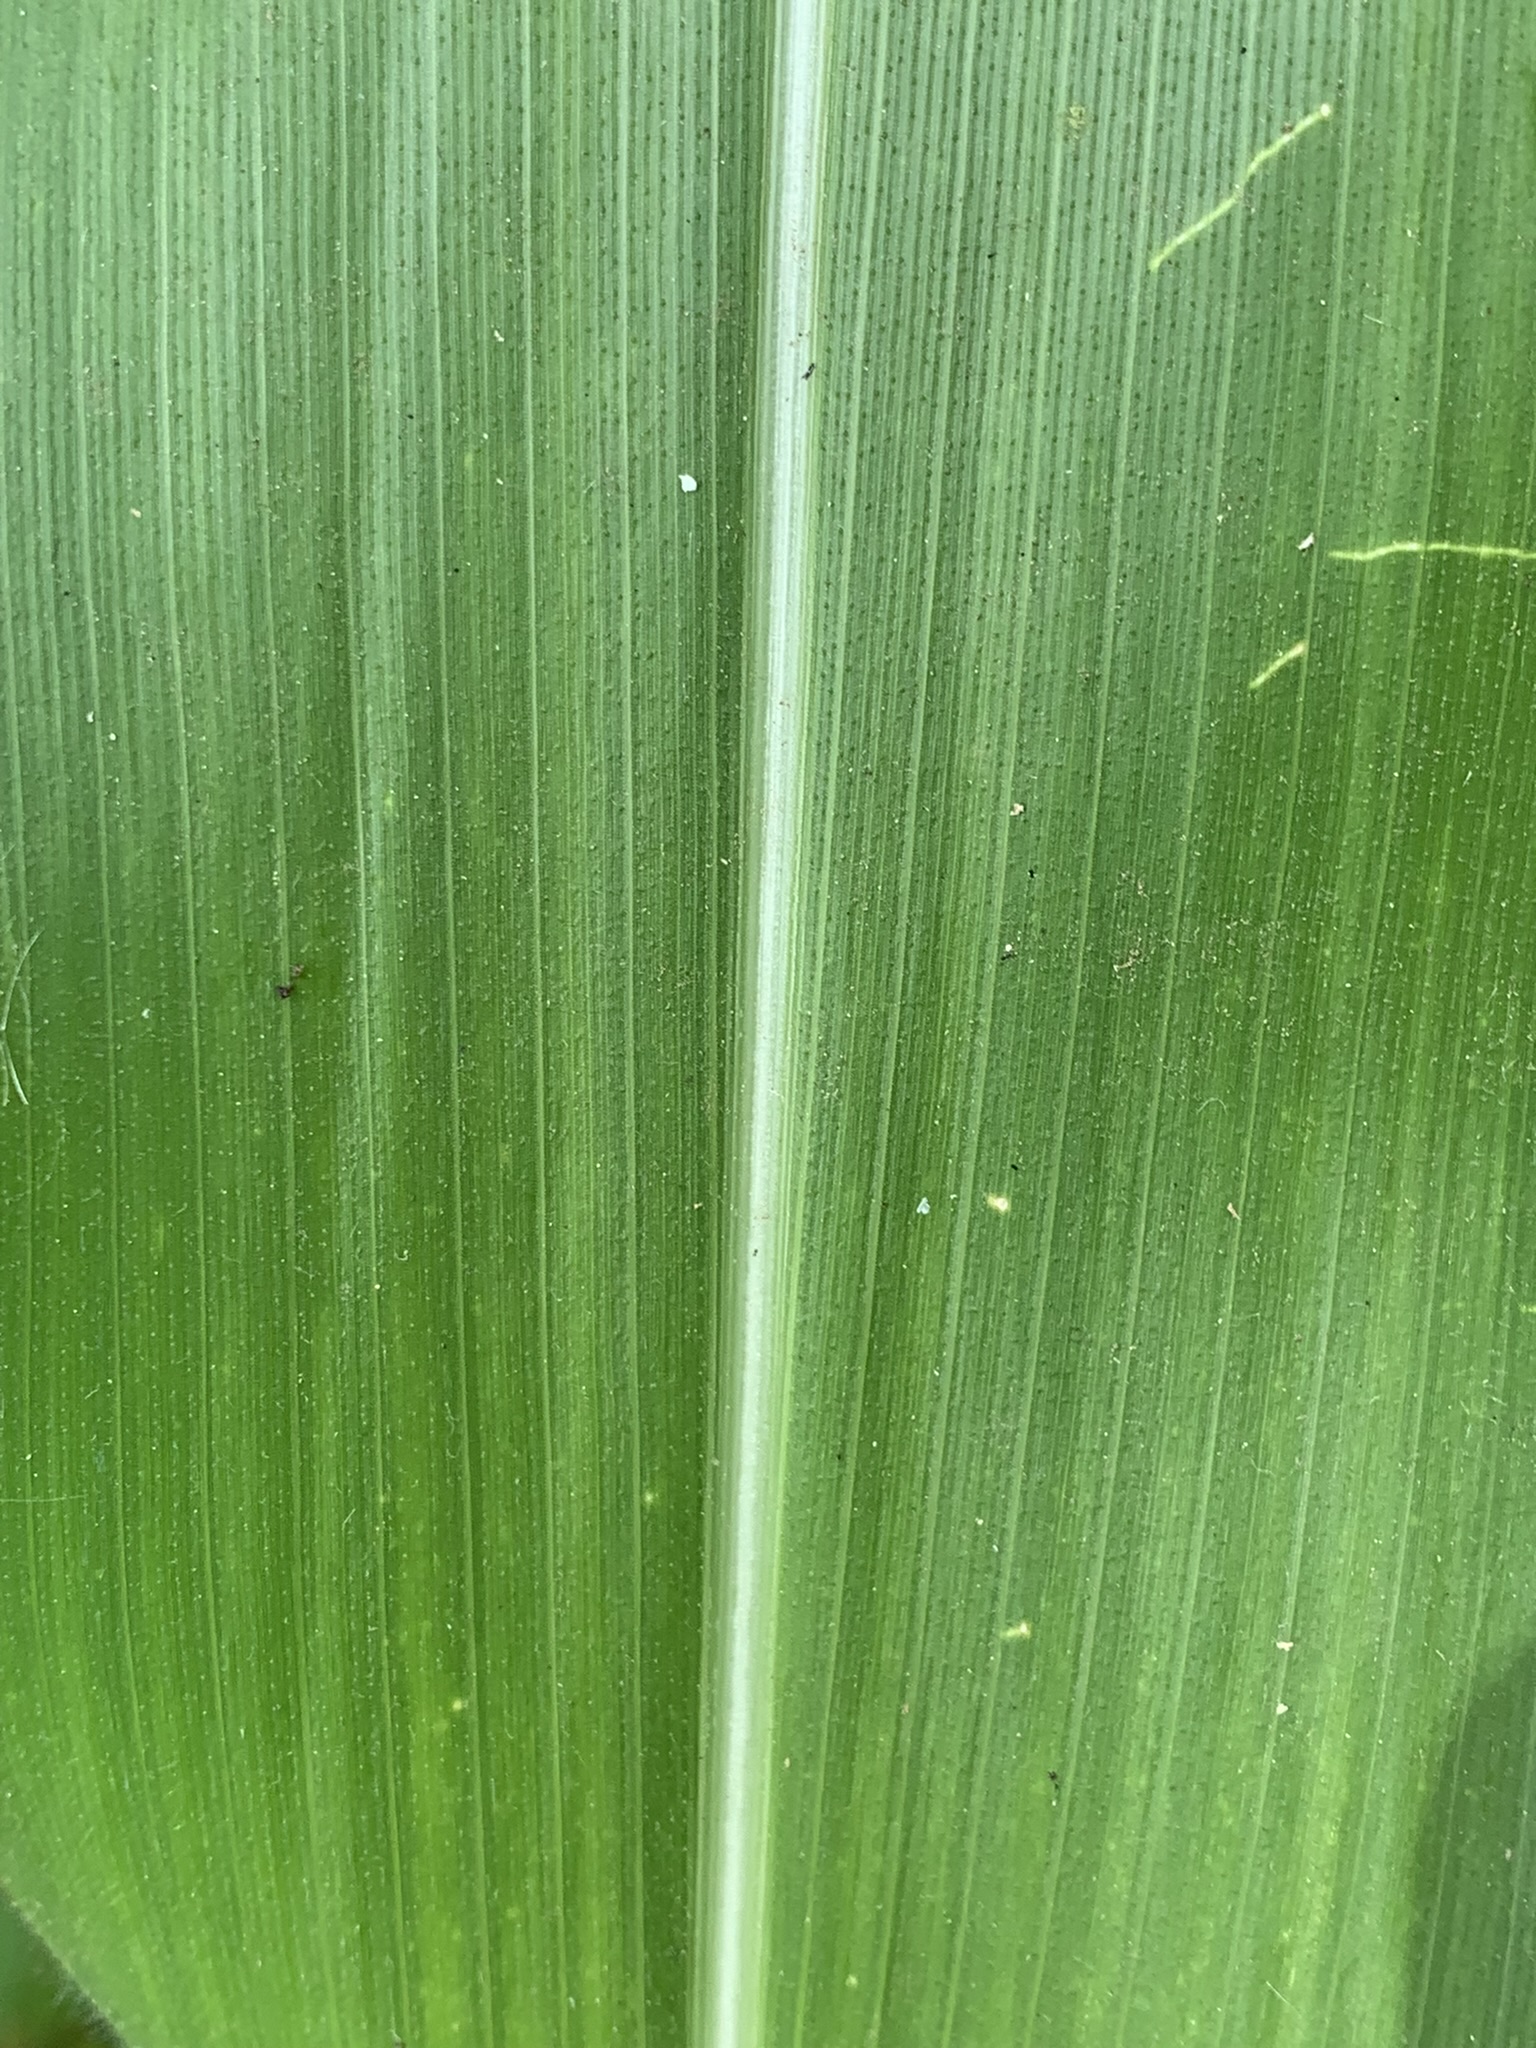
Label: Healthy